Mozart's name

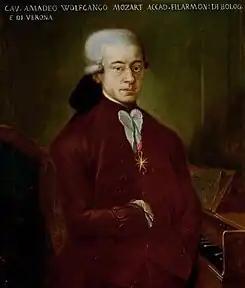
1777 portrait of Mozart

The musicologist Otto Erich Deutsch, who studied all available letters and documents about Mozart, arrived at the following conclusion about what he had called himself: "In Italy, from 1770, Mozart called himself 'Wolfgango Amadeo', and from about 1777, 'Wolfgang Amadè'."